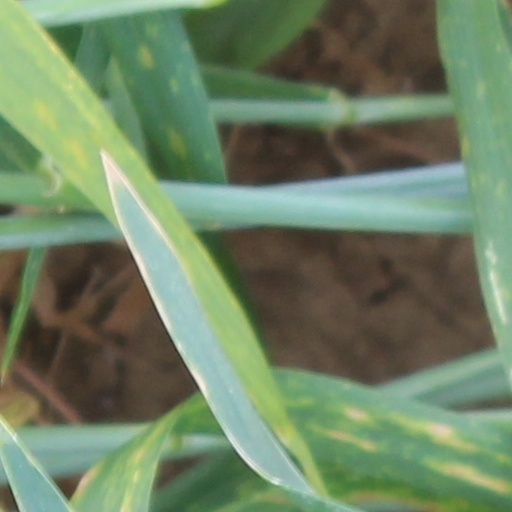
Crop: wheat